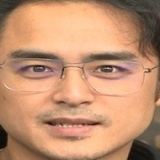
diễn viên Minh Đạo